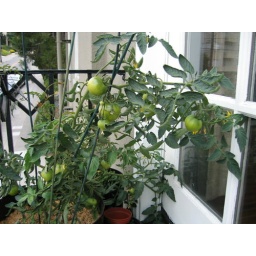
Corey and I are growing 2 pots of tomatoes on our little balcony in Oakland.